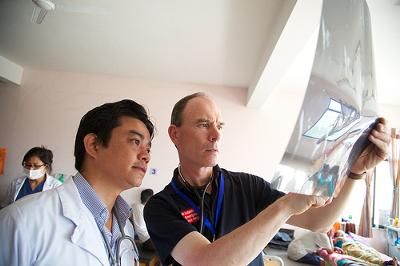
回答: 「バス停じゃね?ホラ、ここ」『本当だ...肺にバス停写ってますね』「これじゃオペ中にバス来ちゃうよ」『面倒ですね』